Marie Guy-Stéphan

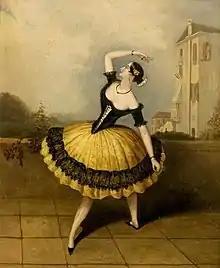
Guy-Stéphan dancing 'Las Boleras de Cadiz' in London in 1843

She debuted in Madrid in 1840 and around 1844 danced the title role for the first production of "Giselle" in Spain. She performed in numerous works by Marius Petipa and was often partnered with him. In the beginning of 1850s in Madrid's "Teatro del Circo" she has a rivaling with Sofia Fuoco. Guy-Stéphan was a favourite of Marquis de Salamanca so when Fuoco became a favorite dancer of general Narvaez theatrical rivalry turned into a political one. Those who preferred the government (and Fuoco) were wearing red carnation flowers in the buttonhole while the supporters of Marquis de Salamanca (and Guy-Stéphan) demonstrated their notion by wearing white ones.